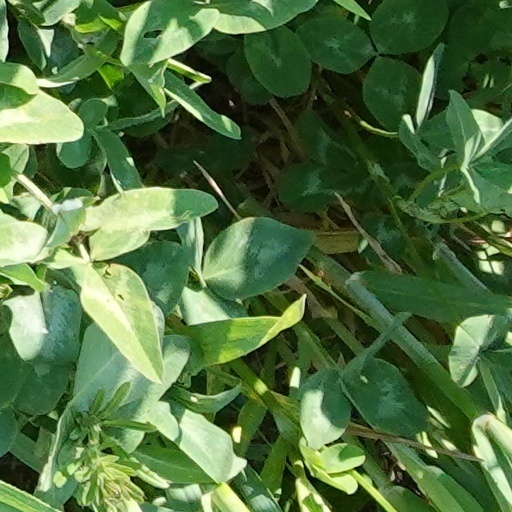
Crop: wheat